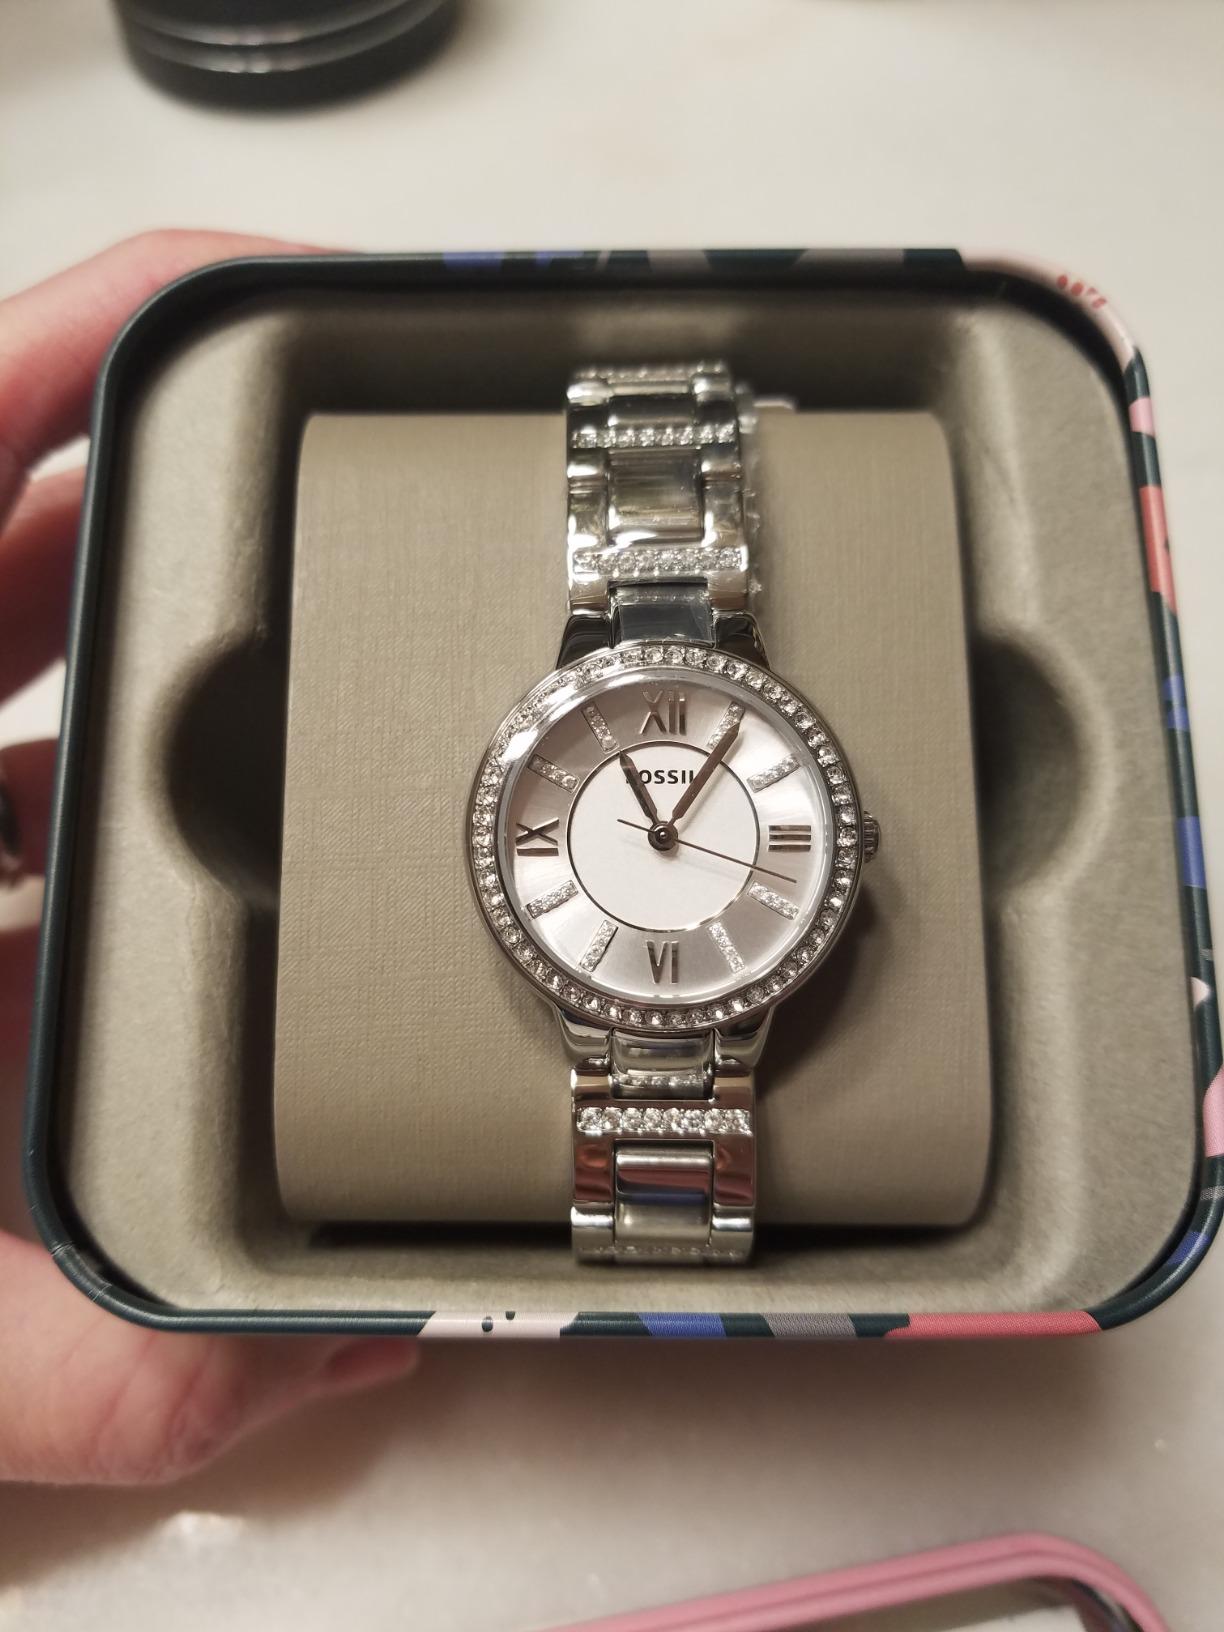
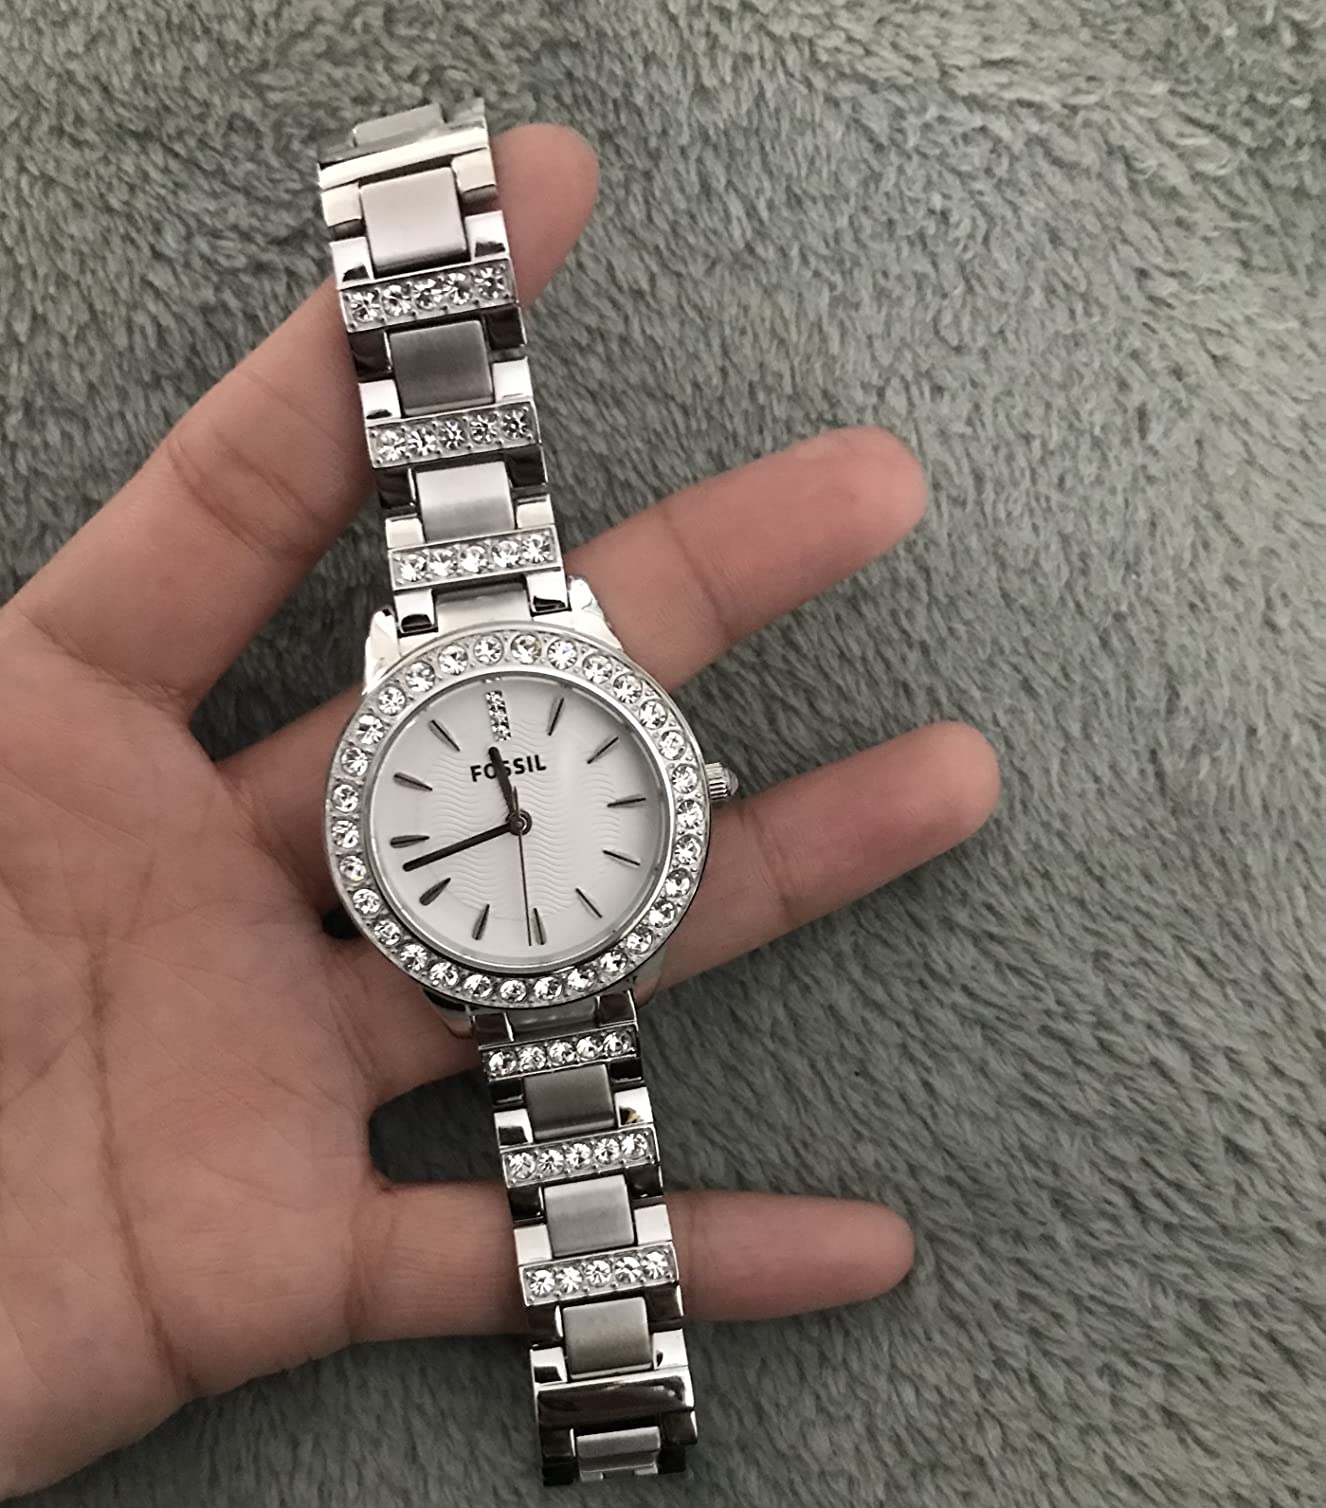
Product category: accessories_watch
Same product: no